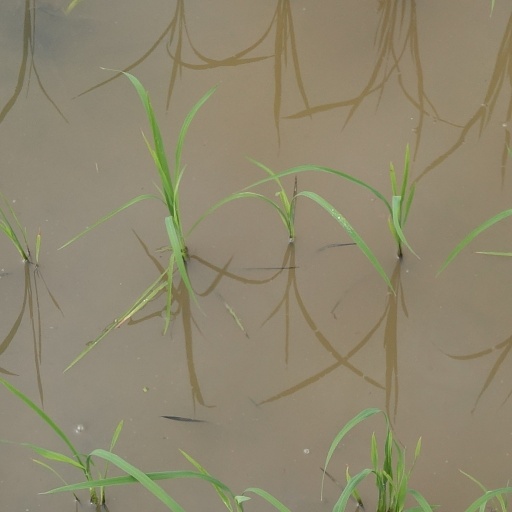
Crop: rice